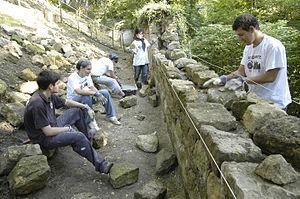
La Butte-Pinson est une des buttes-témoins formées par l'érosion de la cuesta du Bassin parisien à l'époque de l'Oligocène, qui a également formé, au nord de Paris, les buttes de Montmorency ou d'Écouen.